Elizabeth Tilney, Countess of Surrey

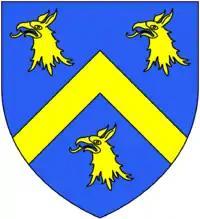
Arms of Tilney: "Azure, a chevron between three griffin's heads erased or"

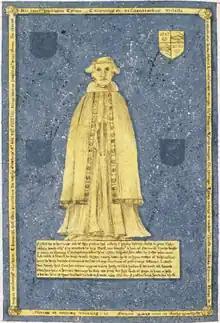
Ledger stone and monumental brass of Philip Tilney (d.1453) formerly in Lincoln Cathedral (where he retired to as a secular canon), the grandfather of Elizabeth Tilney, Countess of Surrey

Elizabeth Tilney was born at Ashwellthorpe Hall sometime before 1445, the only child of Sir Frederick Tilney, of Ashwellthorpe, Norfolk, and Boston, Lincolnshire, and Elizabeth Cheney (1422–1473) of Fen Ditton, Cambridgeshire. Sir Frederick Tilney died before 1447, and before 1449 Elizabeth's mother married as her second husband Sir John Say of Broxbourne, Hertfordshire, Speaker of the House of Commons, by whom she had three sons, Sir William, Sir Thomas and Leonard, and four daughters, Anne (wife of Sir Henry Wentworth of Nettlestead, Suffolk), Elizabeth (wife of Thomas Sampson), Katherine (wife of Thomas Bassingbourne), and Mary (wife of Sir Philip Calthorpe). A fifth daughter died as a young child. Henry VIII's third queen consort, Jane Seymour, was the granddaughter of Henry Wentworth and Anne Say, and thus a second cousin to Henry VIII's second and fifth queens consort, Anne Boleyn and Katherine Howard.